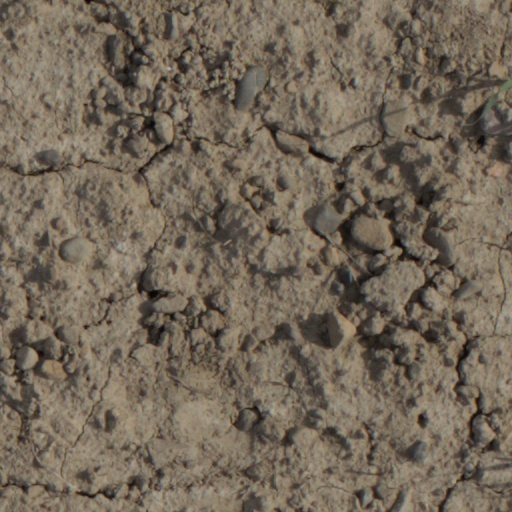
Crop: wheat